German Federal Bureau of Aircraft Accident Investigation

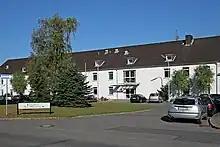
BFU building, Braunschweig Airport

The German Federal Bureau of Aircraft Accident Investigation (BFU) is the German federal agency responsible for air accident and incident investigation.